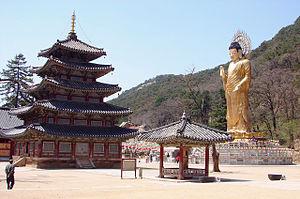
Les temples bouddhistes de Corée forment un élément important de la culture du pays. En Corée du Sud, ils sont officiellement au nombre de 926. Le bouddhisme a eu une influence considérable tout au long de l'histoire de la Corée depuis son introduction en 372. À l'écart du pouvoir depuis la dynastie Joseon, un grand nombre de ses temples se trouvent dans des vallées isolées. Comme dans le bouddhisme, le bouddha, le dharma et le sangha constituent les Trois Refuges, ils sont considérés comme inséparables et un temple inclut donc pratiquement toujours un monastère, ce qui veut dire qu'outre les bâtiments et les symboles liés au culte, il y a aussi des dortoirs et des locaux de service ainsi que des jardins. Le nom des temples coréens se termine en –sa, ce qui signifie temple.